Danio margaritatus

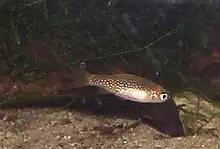
Adult female

This species shows some sexual dimorphism: males have a bright-blue background color (dull blue-green in females), and their fins are more brightly colored. The tail end of their bodies (the caudal peduncle) is also higher than in females. The body is sprinkled with small, pearly dots. The back is bronzy green, and the belly in females is yellowish-white. The gill covers are transparent, letting the blood-red gills shine through.